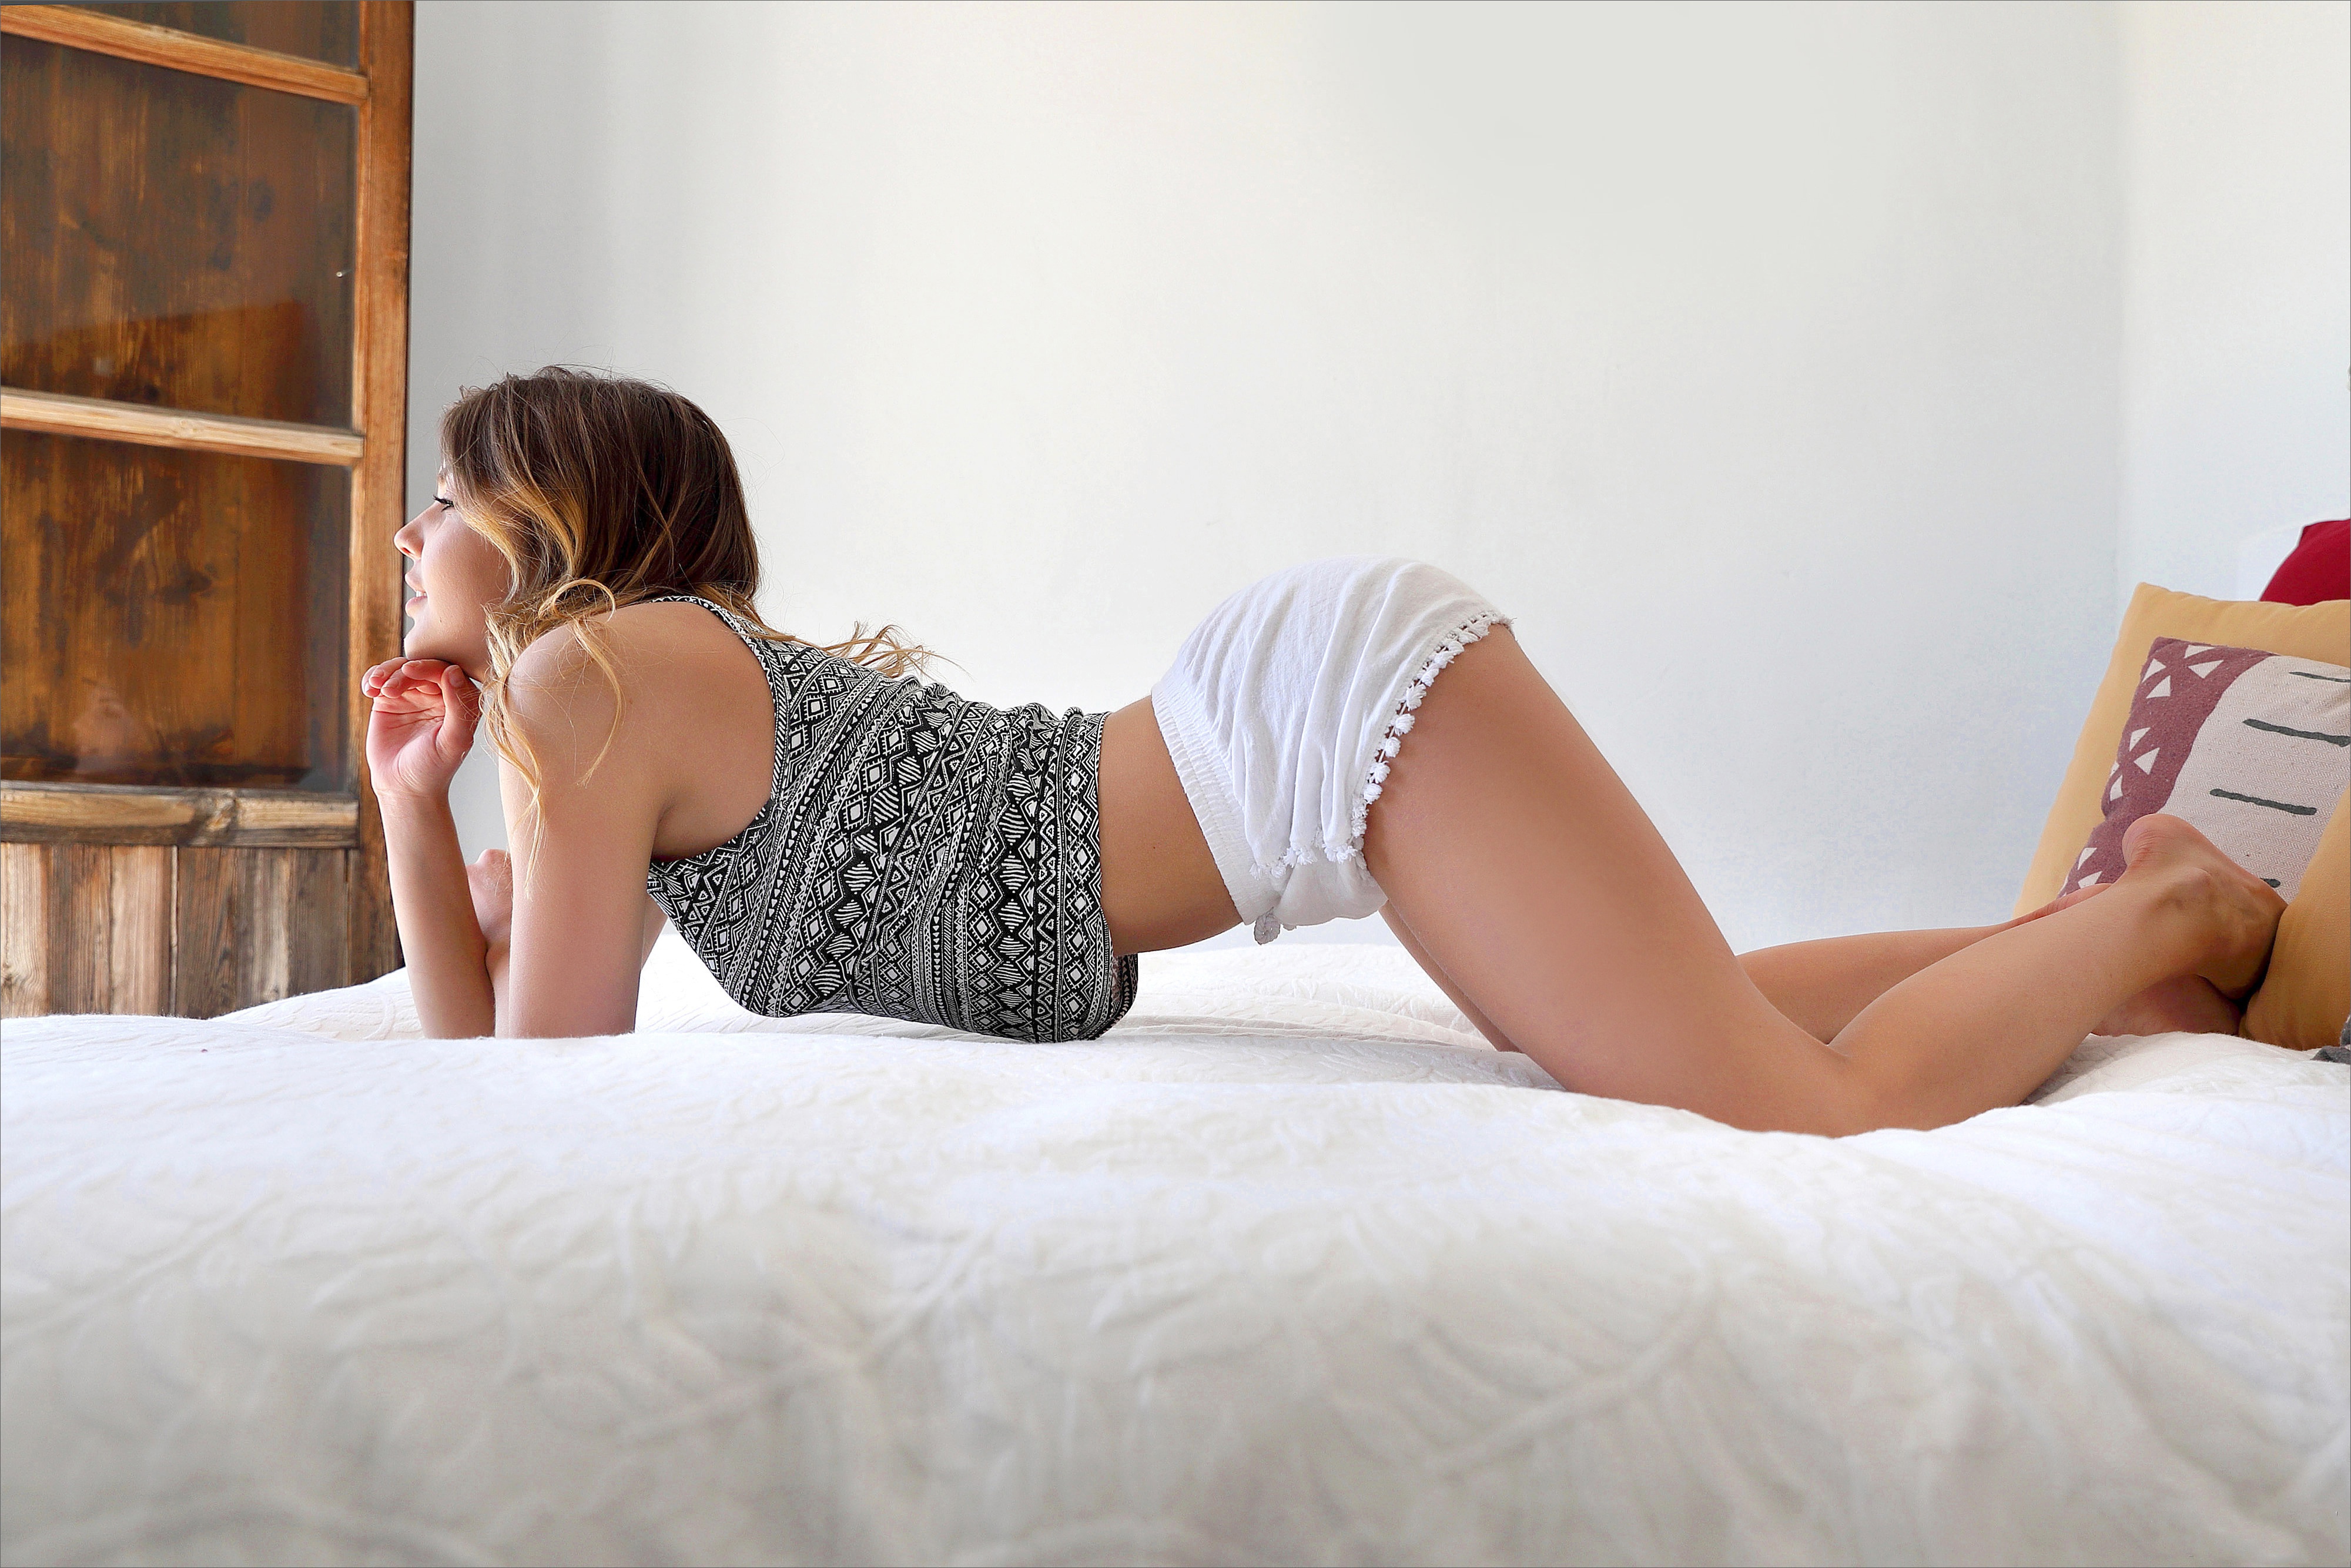
women, lady, model, person, photography, wallpaper, joint, shoulder, leg, comfort, thigh, flash photography, knee, floor, waist, wood, flooring, elbow, black hair, trunk, human leg, long hair, bed, bedding, lingerie, abdomen, bedroom, linens, blond, barefoot, sitting, chest, mattress, bed sheet, brown hair, undergarment, sportswear, room, leisure, art model, flesh, child, fashion accessory, photo shoot